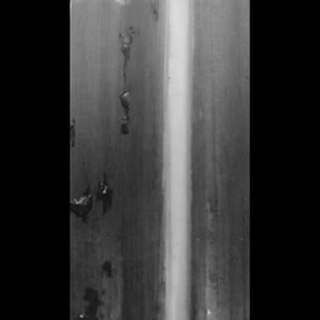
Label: healthy_sugarcane